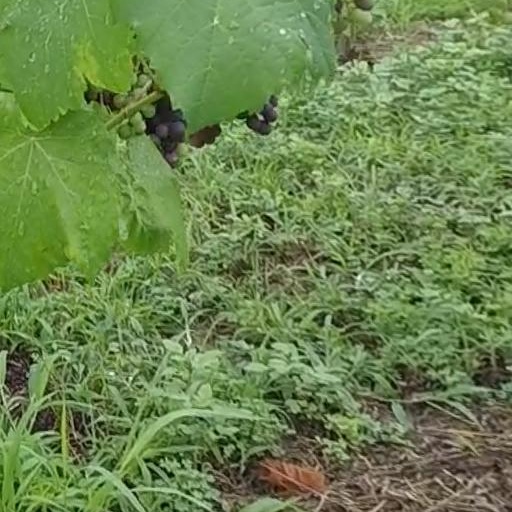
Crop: grape